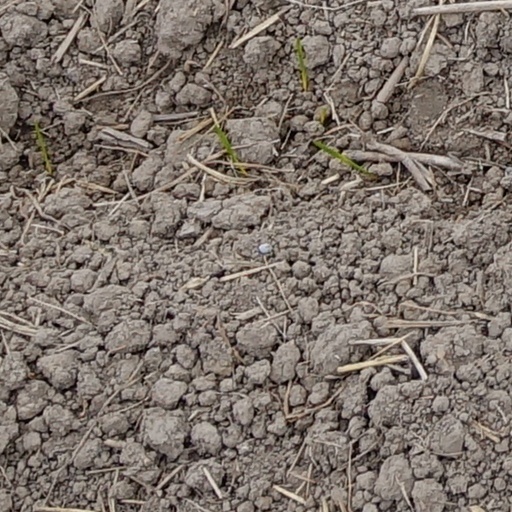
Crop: wheat